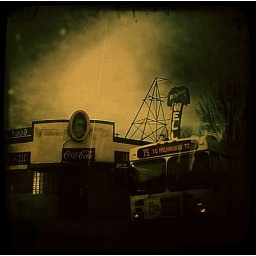
Taken from bus 4 window in St Johns, using Hipstamatic and Colour Mill apps.